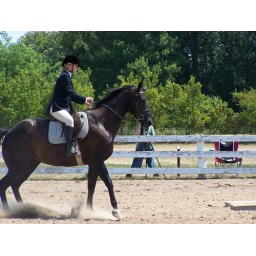
Jet did not think that walking over a bridge was a very safe idea.